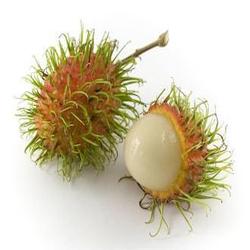
Label: Rambutan